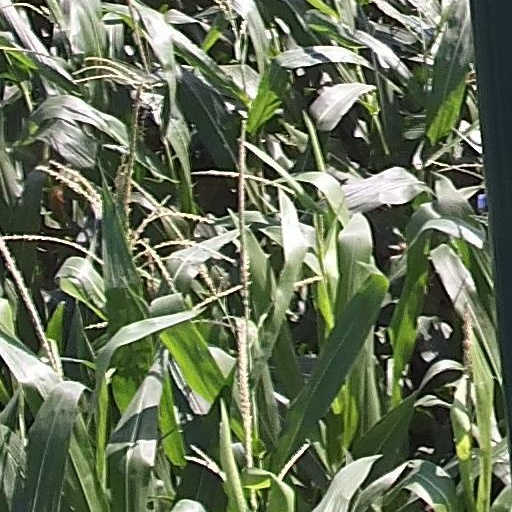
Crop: maize; corn